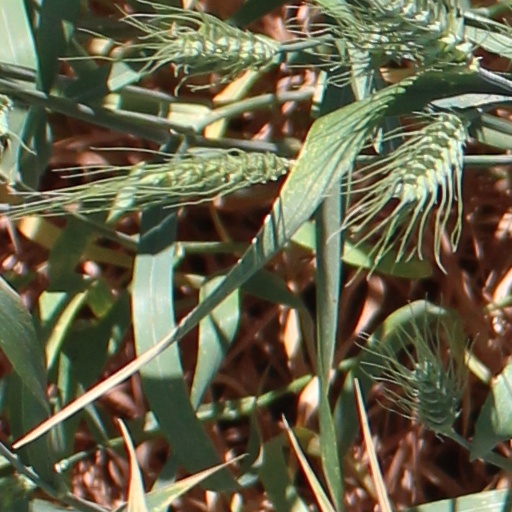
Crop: wheat